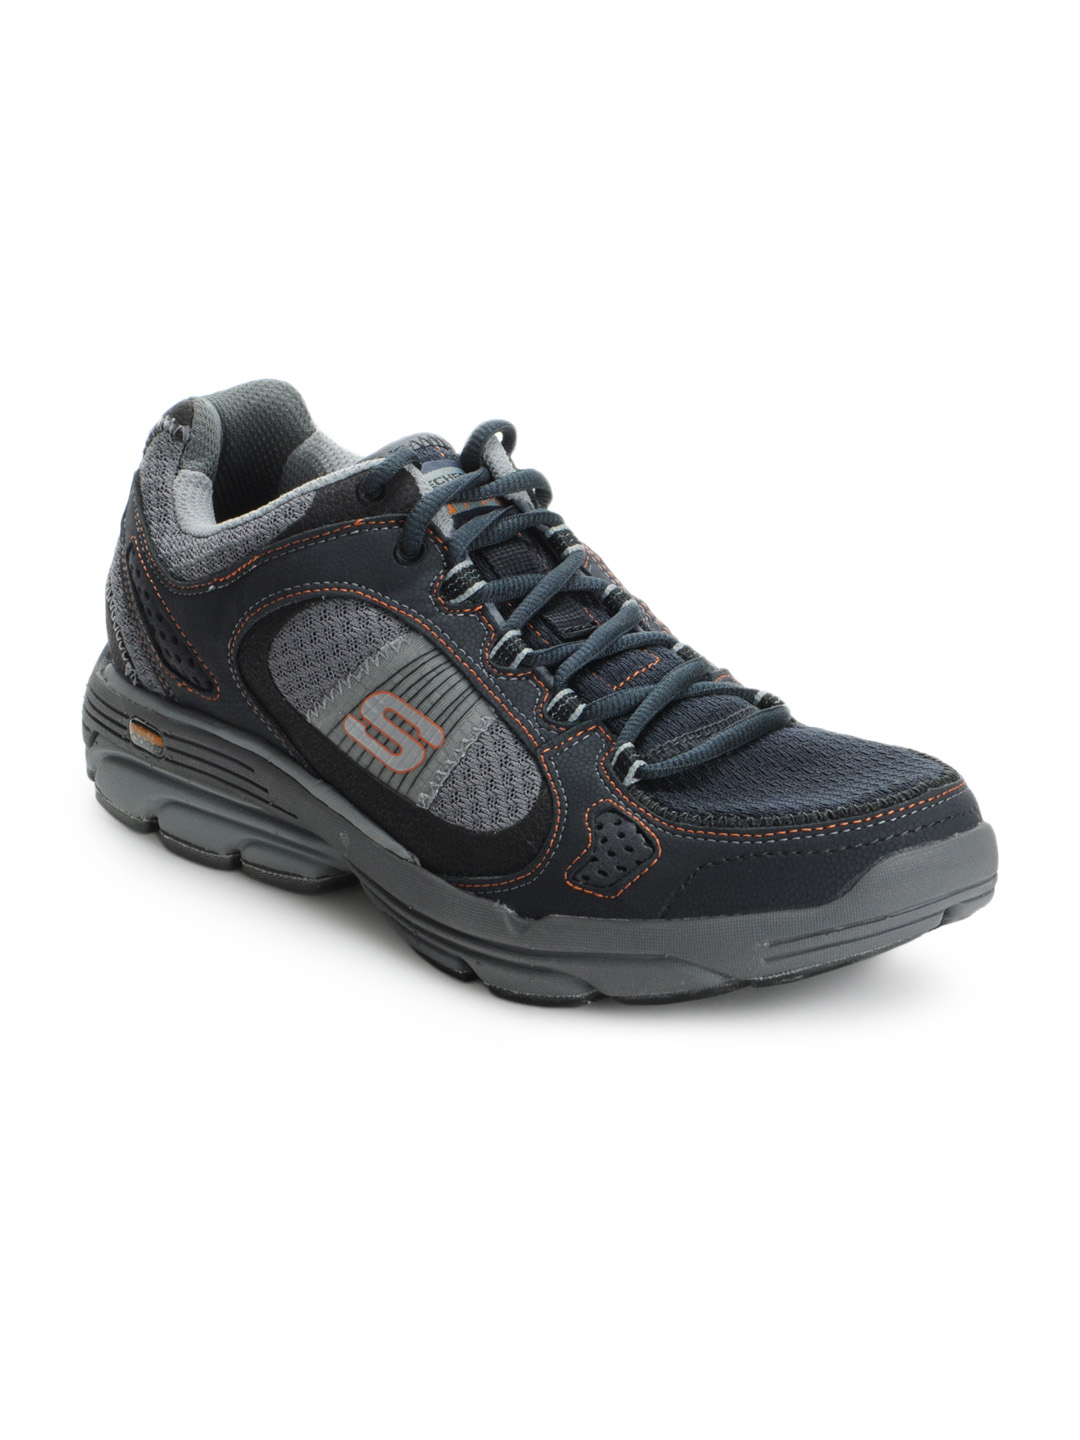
Skechers Men Navy Blue Sports Shoes
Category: Footwear / Shoes / Sports Shoes
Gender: Men
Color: Navy Blue
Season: Summer 2012
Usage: Casual